Piano Trio No. 6 (Mozart)

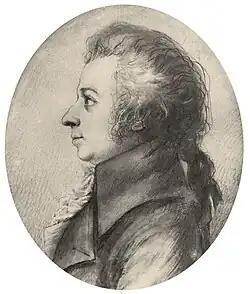
Stock's 1789 miniature of Mozart

The Piano Trio No. 6 in G major, K. 564, was written by Wolfgang Amadeus Mozart in 1788 and is part of his series of piano trios. It is scored for piano, violin and cello.